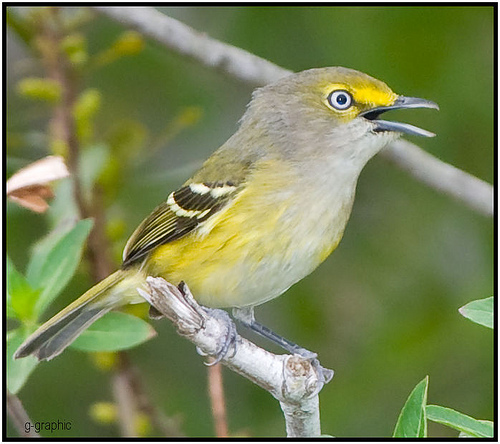
this bird has a gray belly and breast, with a yellow crown and white wingbars.
this small gray bird has yellow sides and yellow eyebrows.
this small yellow and gray bird has long tail feathers and a small black beak.
this small yellow bird has a gray head and throat, and dark gray accents on it's tail feathers.
this bird is yellow, grey, white and green, with prominent white wing bars and a yellow eye patch which surrounds a small green mark that extends from the front of the eye to the top of the beak.
the yellow and gray bird, has a crown that is primarily gray colored as well.
this bird is white and yellow in color, with a light gray beak.
this bird has wings that are black and white and has a yellow belly
this bird has wings that are grey and has a yellow face
this bird has wings that are black and has a grey and yellow body
Species: White Eyed Vireo